Culture of the United Kingdom

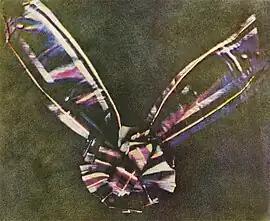
The first colour photograph in 1861. Produced by the three-colour method suggested by James Clerk Maxwell in 1855, it is the foundation of all colour photographic processes.

Popular commercial music in Britain can be traced back at least as far as the seventeenth-century broadside ballad, and also encompasses brass band music and music hall. Popular music in the modern sense began to emerge in the 1950s, as the American styles of jazz and rock and roll became popular. The skiffle revival was an early attempt to create a British form of American music, but it was the emergence of British rock and roll by the early 1960s that established a viable British popular music industry. Genres such as beat and British blues were re-exported to America by bands such as the Beatles and Rolling Stones, in a move that came to be called the British Invasion. The 1960s saw the development of heavy metal in Birmingham and the wider area. The development of blues rock helped differentiate rock and pop music, leading to the emergence of several sub-genres of rock in the 1970s. Glam rock was a particularly British genre that emphasised outrageous costumes, while the end of the decade saw the rise of punk, new wave, and post-punk bands. The influence of immigration could also be seen in the increased prominence of World music, particularly Jamaican music.